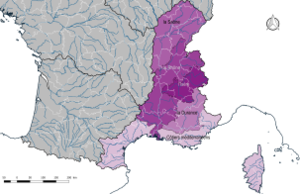
Carte du bassin hydrographique Rhône-Méditerranée-Corse(France) et de son découpage en régions hydrographiques.
Le bassin Rhône-Méditerranée-Corse est un bassin hydrographique français constitué par les bassins versants du Rhône, de fleuves côtiers méditerranéens, d'îles méditerranéennes et de la Corse. Ses limites sont constituées par la ligne des crêtes qui sépare le bassin des bassins limitrophes, appelée aussi ligne de partage des eaux.